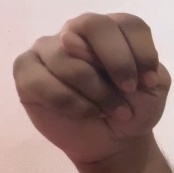
ASL sign: N